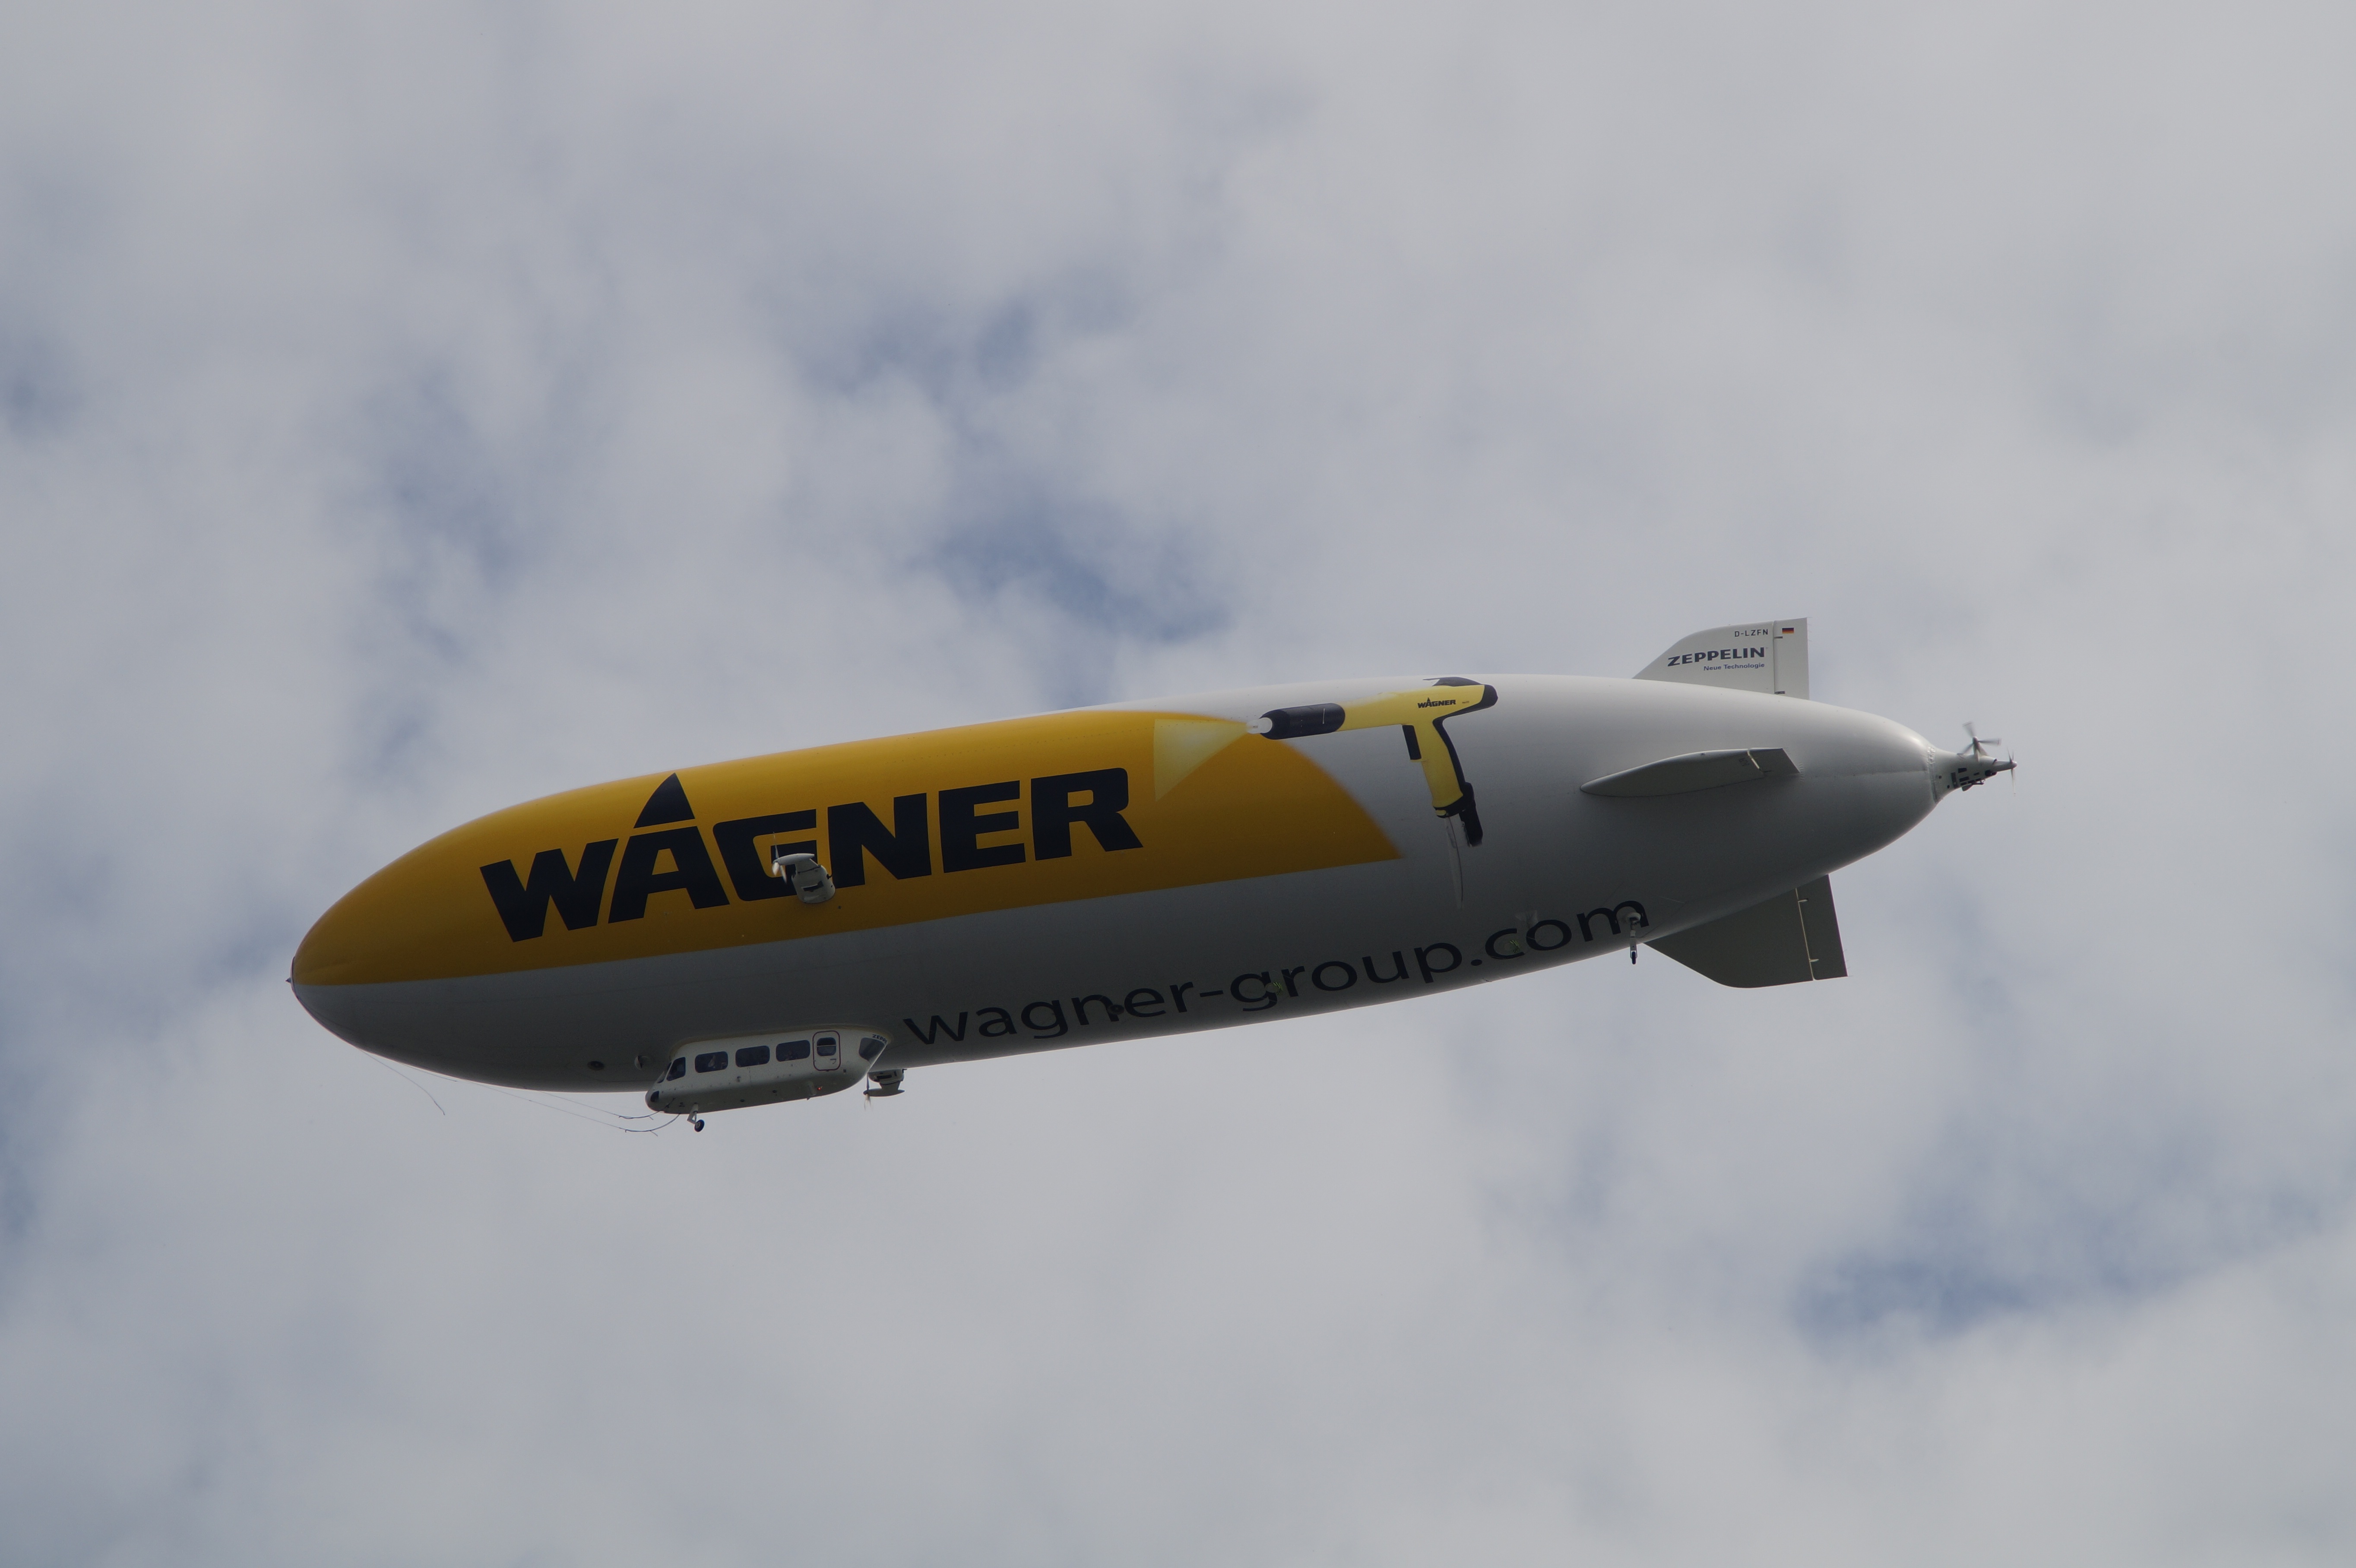
wing, sky, fly, airplane, aircraft, vehicle, airline, aviation, drive, flight, airliner, airship, takeoff, lake constance, blimp, zeppelin, flying object, boeing 777, invention, zeppelin flight, air travel, atmosphere of earth